Salem Veterans Affairs Medical Center

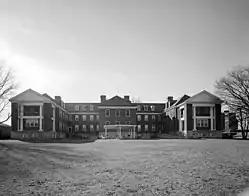
HABS photograph of Building 6

Salem Veteran Affairs Medical Center (VAMC) is a Veterans Affairs hospital located in Salem, Virginia. Health care services are provided to veterans living in a 26-county area of Southwest Virginia. In addition to the main facility in Salem, there are affiliated services in three community-based outpatient clinics. These clinics are located in Danville, Lynchburg, Tazewell, Wytheville, and Staunton.